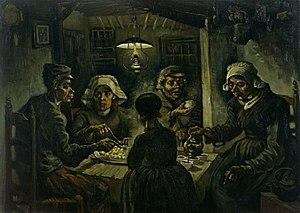
La cuisine de la pomme de terre, tubercule consommé depuis plus de 8 000 ans, ne s’est véritablement développée qu’après le XVIᵉ siècle, et a mis près de trois siècles pour s'imposer dans certaines contrées. Au XXᵉ siècle, cette cuisine se pratique sur tous les continents, car la pomme de terre, source de glucides, de protéines et de vitamine C, facile à cultiver, devient l’un des aliments de base de l’humanité ; le mode de préparation peut cependant en modifier la valeur nutritionnelle.
Liste des tableaux de Vincent van Gogh. Van Gogh a produit plus de 2 000 œuvres d'art dont environ 900 tableaux et 1 100 dessins.
Le prolétariat est, selon Karl Marx notamment, la classe sociale opposée à la classe capitaliste. Elle est formée par les prolétaires, également désignés couramment comme travailleurs.
12 000 ans av. J.-C., datation de pommes de terre fossiles sur le site de Monte Verde, probablement consommées par des populations aborigènes.